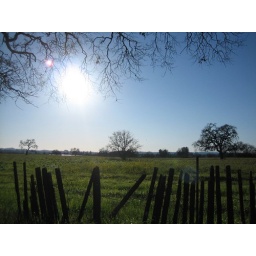
pretty field around the corner from our house